Eva Hesse

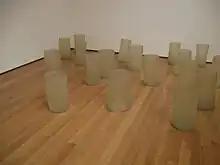
"Repetition 19, III" (1968), fiberglass and polyester resin, at the Museum of Modern Art

Hesse's early work (1960–65) consisted primarily of abstract drawings and paintings. She is better known for her sculptures and because of this, her drawings are often regarded as preliminary steps to her later work. However, she created most of her drawings as a separate body of work. She stated, "they were related because they were mine but they weren't related in one completing the other."